Alen Hanson

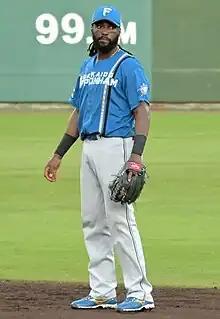
Hanson with the Japan Hokkaido Nippon-Ham Fighters in 2023

Alen Rery Hanson Michel (born October 22, 1992) is a Dominican professional baseball infielder for the Conspiradores de Querétaro of the Mexican League. A second baseman and outfielder, Hanson made his Major League Baseball (MLB) debut with the Pittsburgh Pirates on May 17, 2016, and has also played in MLB for the Chicago White Sox, San Francisco Giants, and Toronto Blue Jays. He has additionally played in Nippon Professional Baseball (NPB) for the Hokkaido Nippon-Ham Fighters.